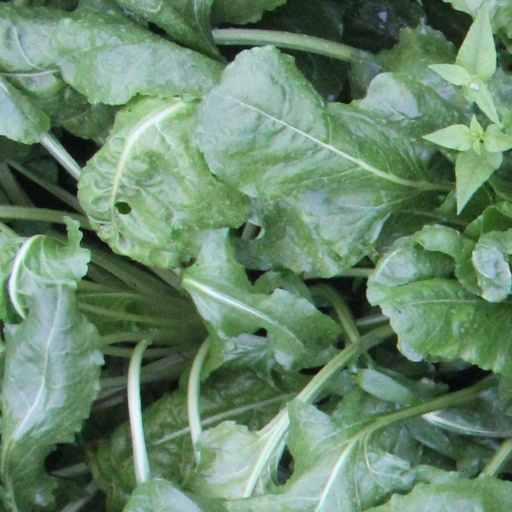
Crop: sugar beet